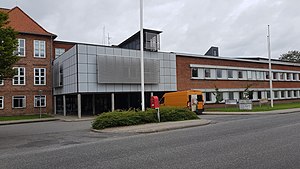
Tønder Sygehus
Tønder Sygehus indgang A (Carstensgade)
Tønder Sygehus
Tønder Sygehus er et dansk sygehus beliggende i Tønder. Det blev bygget af Tønder Amt, og indviet i 1898. Det er i dag en del af Sygehus Sønderjylland.